People counter

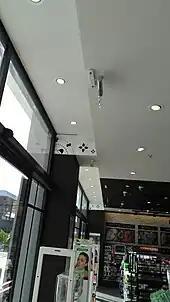
A people counter installed indoor at the entrance of Watsons in Turkey

People counting systems in the retail environment are used to calculate the conversion rate, which is the percentage of total visitors versus the number that make purchases.